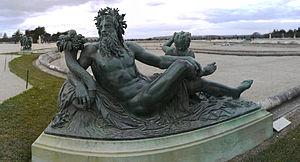
La collection d'antiques de Louis XIV est un vaste ensemble de statues de l'Antiquité romaine et de copies d'après l'Antique, rassemblées à Versailles par Louis XIV, dans la première moitié de son règne.